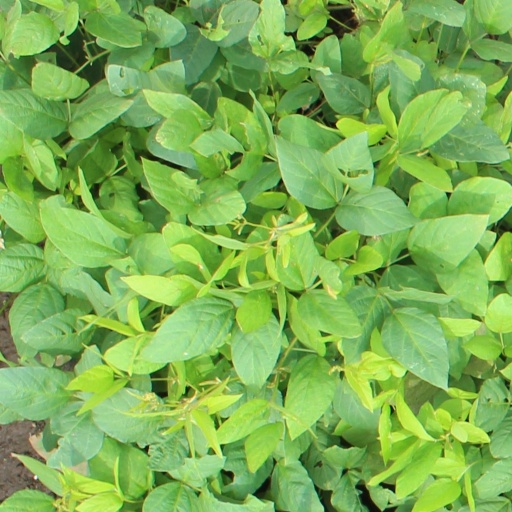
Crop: soybean